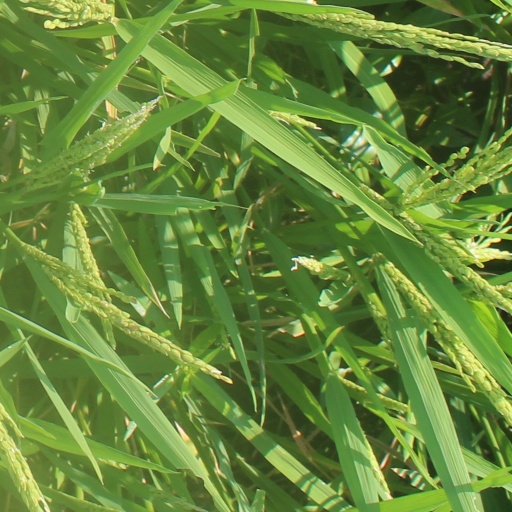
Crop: rice